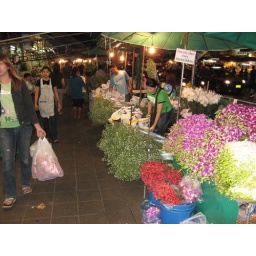
The colorful flower market in Bangkok (Pak Klong Talad), just 5 minutes from Arun Residence.